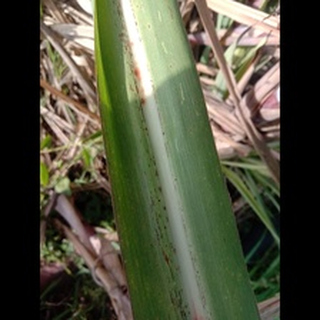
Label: sugarcane_rust